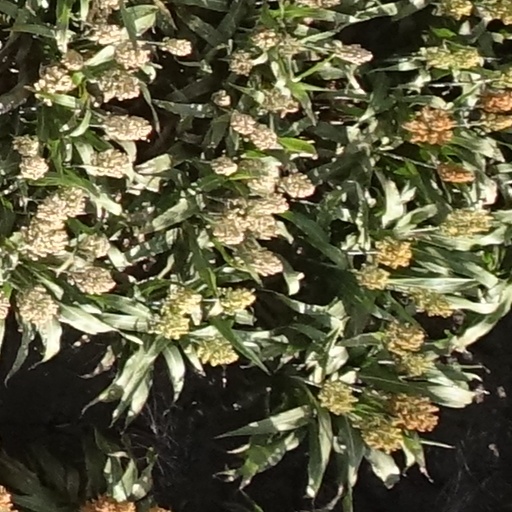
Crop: sorghum